Bilbao Exhibition Centre

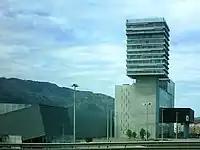
Ansio station on the left, next to BEC Tower.

Alongside the construction of the BEC, the Ansio station on line 2 of the Bilbao metro was built. The station deals with heavy passenger traffic when there is some event at the BEC, so Metro Bilbao offers special services for such events, such as delaying the closing time and stepping up frequencies. Also, opposite the main entrance of the BEC, there are two Bizkaibus stops: one for the 3142 line (connection with the underground), and line 3136; also close to that entry there is an occasional shuttle service, as well as a bus terminal, which is not in use at this time. Around the centre are other Bizkaibus stops.